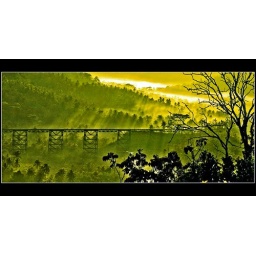
This is old train bridge in Kalipucang, Ciamis, West Java.